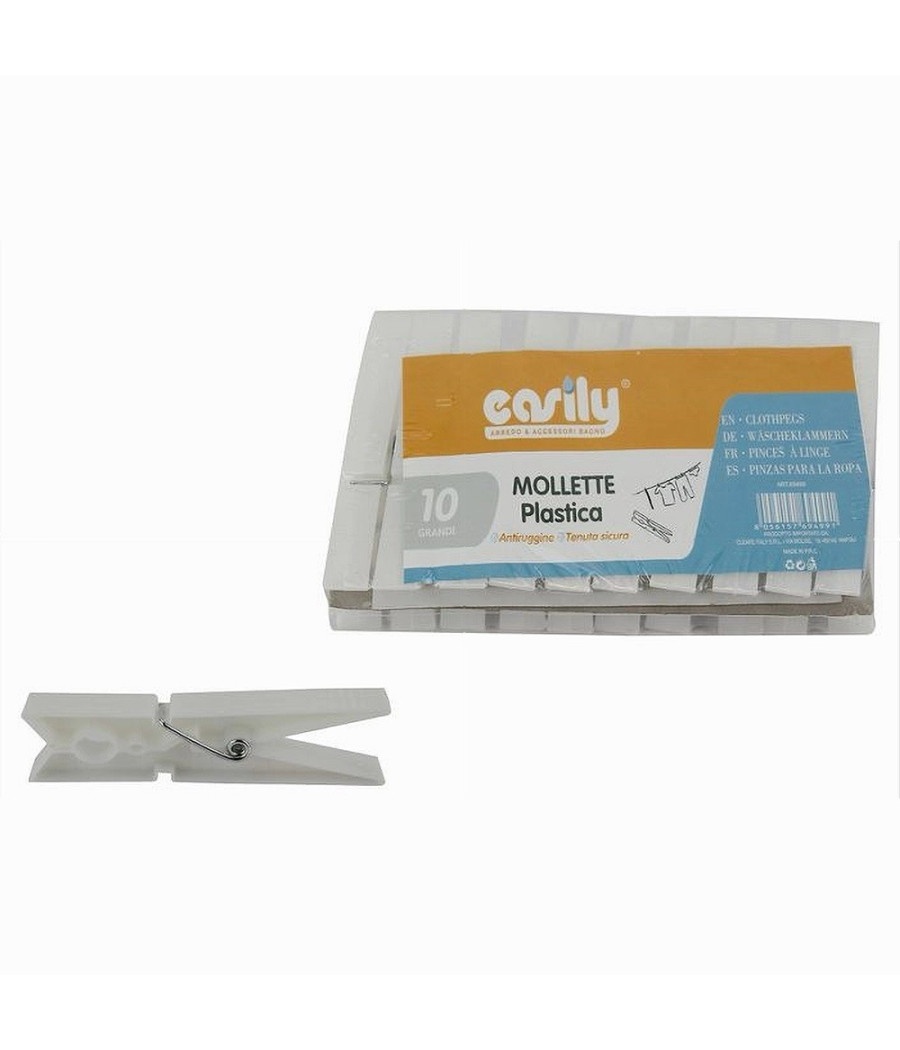
Set 30pz Mollette In Plastica Pinze Bucato Panni Antiruggine Grandi Bianco 69499
SET 30PZ MOLLETTE IN PLASTICA PINZE BUCATO PANNI ANTIRUGGINE GRANDI BIANCO 69499 Scopri il Set di 30 Mollette in Plastica per il Tuo Bucato Perfetto Hai bisogno di mollette resistenti e durature per il tuo bucato? SET 30PZ MOLLETTE IN PLASTICA PINZE BUCATO PANNI ANTIRUGGINE GRANDI BIANCO 69499 è la soluzione ideale per te. Questo set di 30 pezzi è progettato per offrirti una tenuta sicura e affidabile, mantenendo i tuoi panni saldamente in posizione senza lasciare segni o danneggiarli. Caratteristiche Principali Realizzate in plastica di alta qualità Misura 9cm , perfetta per qualsiasi capo di abbigliamento Colore bianco , si adatta a qualsiasi ambiente Antiruggine , ideale per un uso prolungato Tenuta sicura grazie alla struttura robusta La Confezione Include 3 confezioni da 10 pezzi ciascuna Perché Scegliere il Nostro Set di Mollette? Le nostre mollette sono progettate per resistere alle intemperie e all'usura quotidiana. Che tu stia asciugando i panni all'interno o all'esterno, queste mollette garantiranno sempre una presa salda e sicura. SET 30PZ MOLLETTE IN PLASTICA PINZE BUCATO PANNI ANTIRUGGINE GRANDI BIANCO 69499 è un prodotto che non solo offre funzionalità, ma aggiunge anche un tocco di eleganza al tuo spazio di asciugatura. La plastica di alta qualità assicura che non si arrugginiscano, rendendole perfette per qualsiasi condizione meteorologica. Domande Frequenti Cosa rende queste mollette migliori rispetto ad altre? Le nostre mollette sono realizzate in plastica antiruggine di alta qualità, garantendo durata e resistenza nel tempo. Dove posso utilizzare queste mollette? Puoi utilizzare queste mollette sia all'interno che all'esterno, grazie alla loro resistenza alle intemperie. Quali sono le dimensioni delle mollette? Le mollette misurano 9 cm, una dimensione ideale per mantenere saldamente qualsiasi tipo di capo di abbigliamento. La Tua Soddisfazione è la Nostra Priorità Non aspettare oltre, scopri la qualità del nostro SET 30PZ MOLLETTE IN PLASTICA PINZE BUCATO PANNI ANTIRUGGINE GRANDI BIANCO 69499 e rendi il tuo bucato un'esperienza semplice e senza problemi.
Brand: Trade Shop italia - Napoli
Category: Home & Garden > Household Supplies > Laundry Supplies > Clothespins